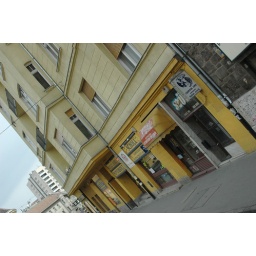
A yellow building in Pest (I think).